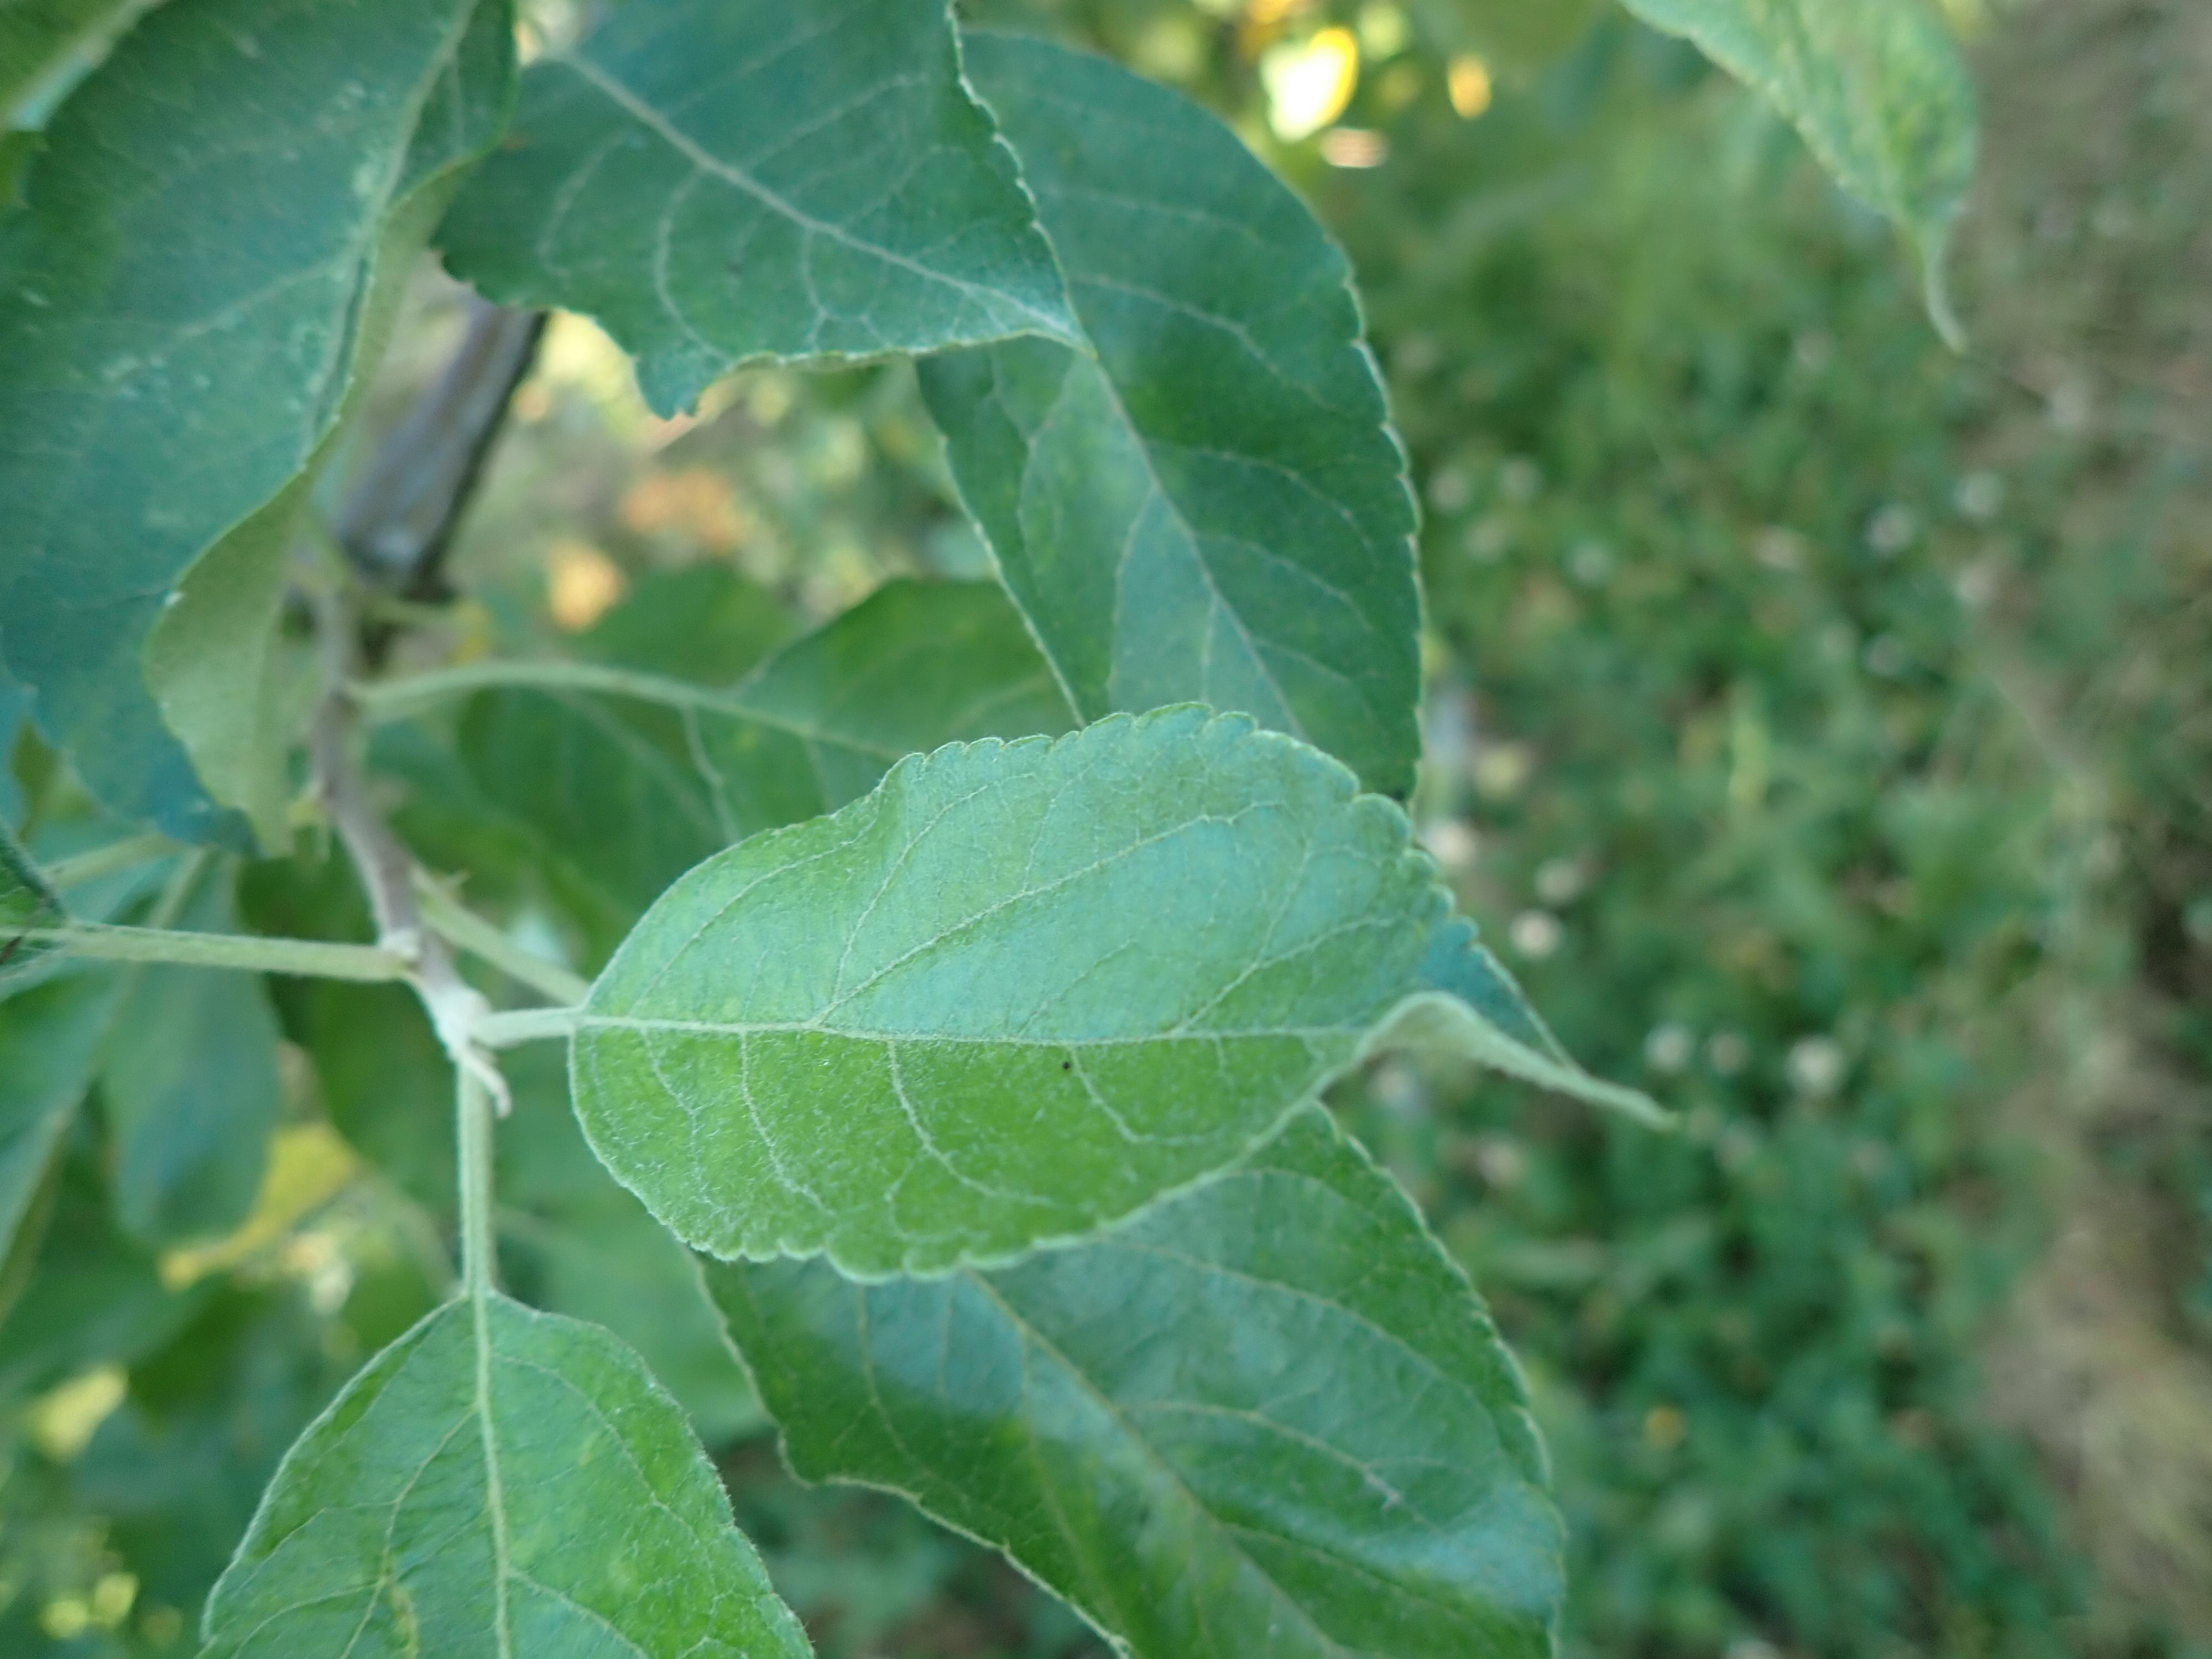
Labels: healthy